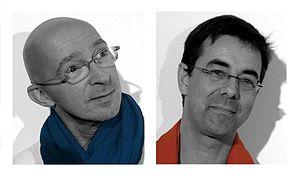
Mario Vachon et Guy Campion, du duo de pianistes Campion/Vachon
Le Duo Campion/Vachon est composé des pianistes québécois Guy Campion et Mario Vachon. Il a été formé dans les années 1980, son répertoire comprend les compositeurs classiques et la musique de film.